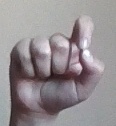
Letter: fa